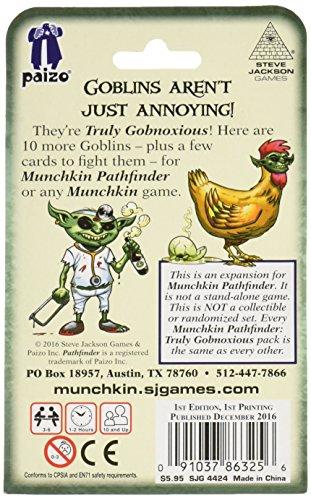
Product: Steve Jackson Games Munchkin Pathfinder: Truly Gobnoxious Card Game (6 Player)
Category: Toys & Games | Games & Accessories | Card Games
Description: Munchkin is a line of bestselling, hilarious card games from Steve Jackson Games, with over 8 million copies of the core sets and supplements in print worldwide.
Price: $5.95
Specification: ProductDimensions:0.1x3.8x5.8inches|ItemWeight:0.64ounces|ShippingWeight:0.8ounces(Viewshippingratesandpolicies)|DomesticShipping:ItemcanbeshippedwithinU.S.|InternationalShipping:ThisitemcanbeshippedtoselectcountriesoutsideoftheU.S.LearnMore|ASIN:B01MRP63PI|Itemmodelnumber:4424SJG|Manufacturerrecommendedage:10yearsandup